Disk editor

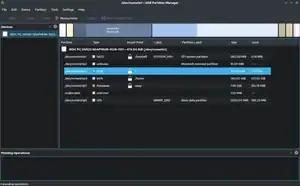
KDE Partition Manager is another popular partition editor

A partition editor (also called partitioning utility) is a kind of utility software designed to view, create, modify or delete disk partitions. A disk partition is a logical segment of the storage space on a storage device. By partitioning a large device into several partitions, it is possible to isolate various types of data from one another, and allow the coexistence of two or more operating systems simultaneously. Features and capabilities of partition editors vary, but generally they can create several partition on a disk, or one contiguous partition on several disks, at the discretion of the user. They can also, shrink a partition to allow more partitions created on a storage device, or delete one and expand an adjacent partition into the available space.